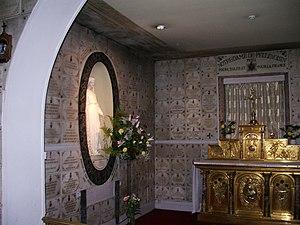
Sanctuaire de Pellevoisin
Le sanctuaire de Pellevoisin ou le sanctuaire marial de Pellevoisin est le sanctuaire aménagé sur le site des apparitions mariales de Pellevoisin dans la commune de Pellevoisin, dans l'Indre. Ce sanctuaire a été mis en place et s'est développé après les apparitions mariales à Estelle Faguette en 1876.